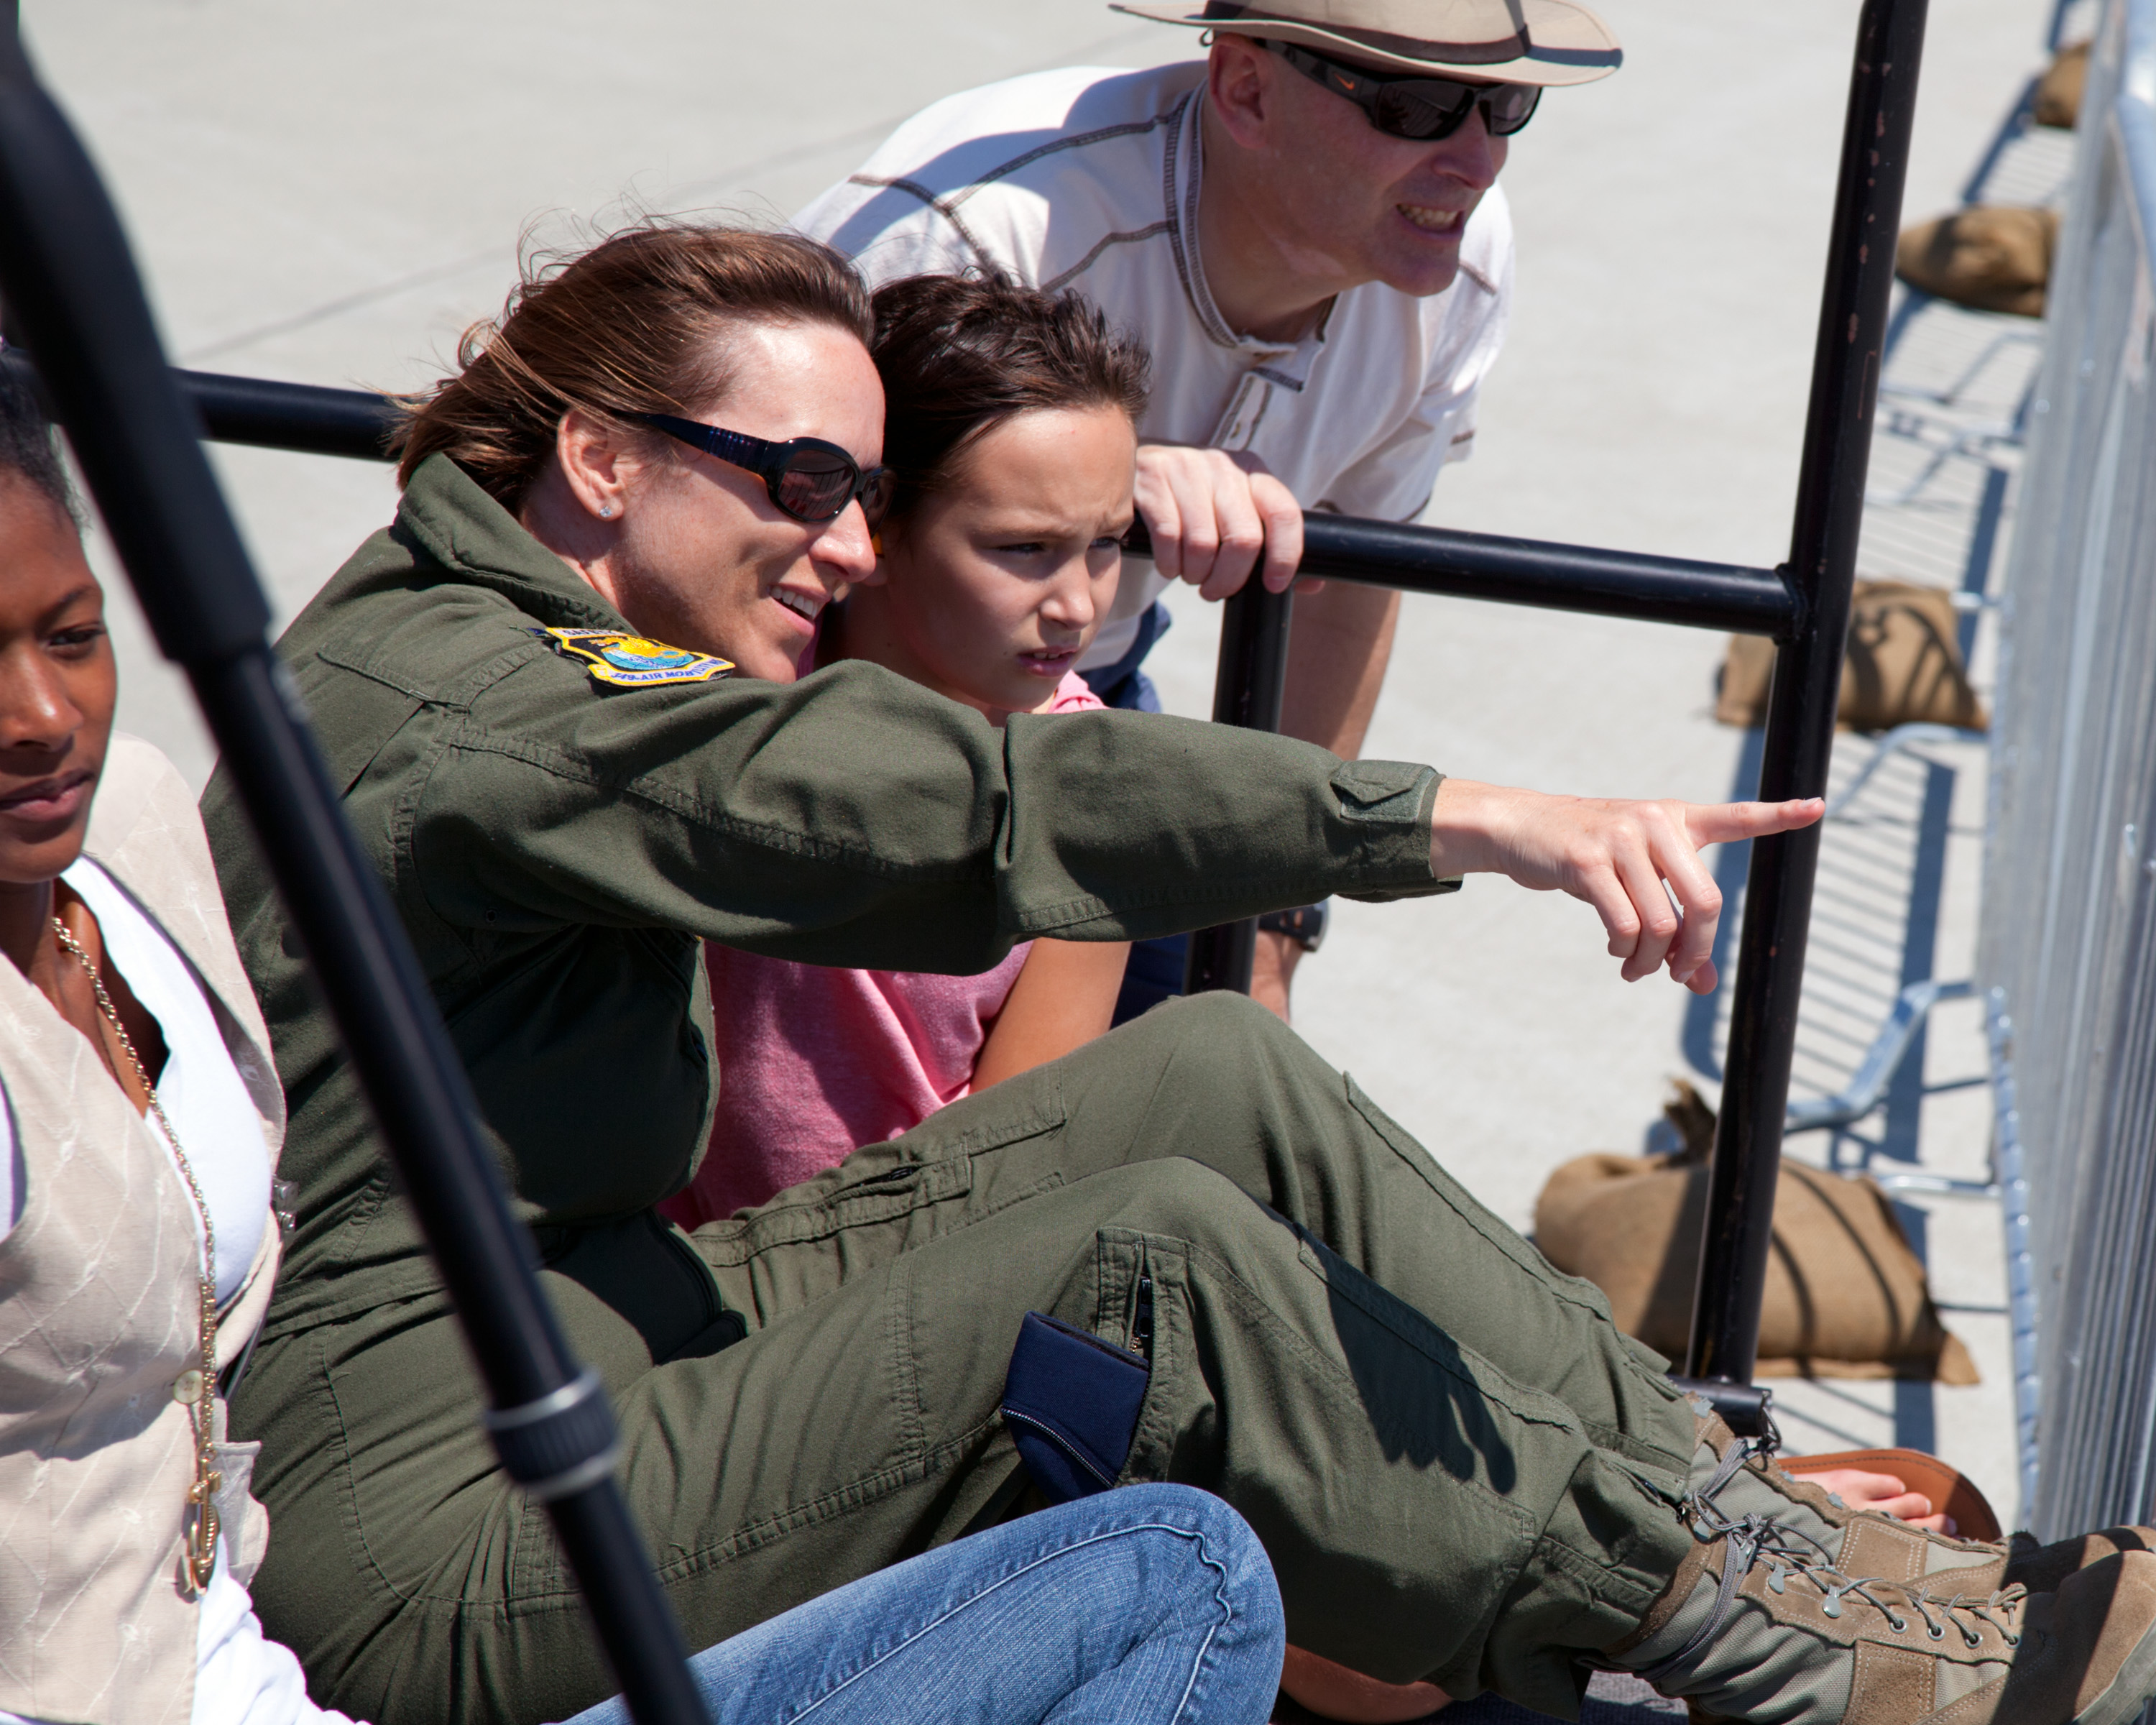
people, military, airforce, soldier, california, pilot, usaf, solano, travis, airexpo